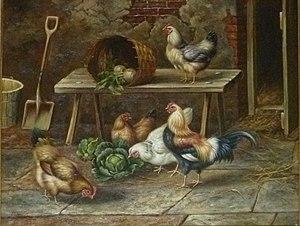
Jenny Bernier-Hoppe était une artiste peintre belgo-allemande.